Reyhan Şeker

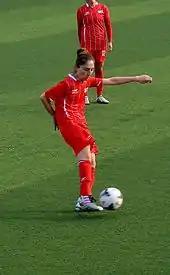
Reyhan Şeker playing for Ataşehir Belediyespor in the 2014–15 season

By receiving her license on March 4, 2003, Reyhan Şeker began football playing at the club Gazi Üniversitesispor in Ankara, where she was born. She played in all the age teams of the club, and became finally part of the senior team in the 2008–09 season. In the 2009–10 season, her team finished the Women's First League as champion, and she was honored with the title "Top Scorer" for her 32 goals.